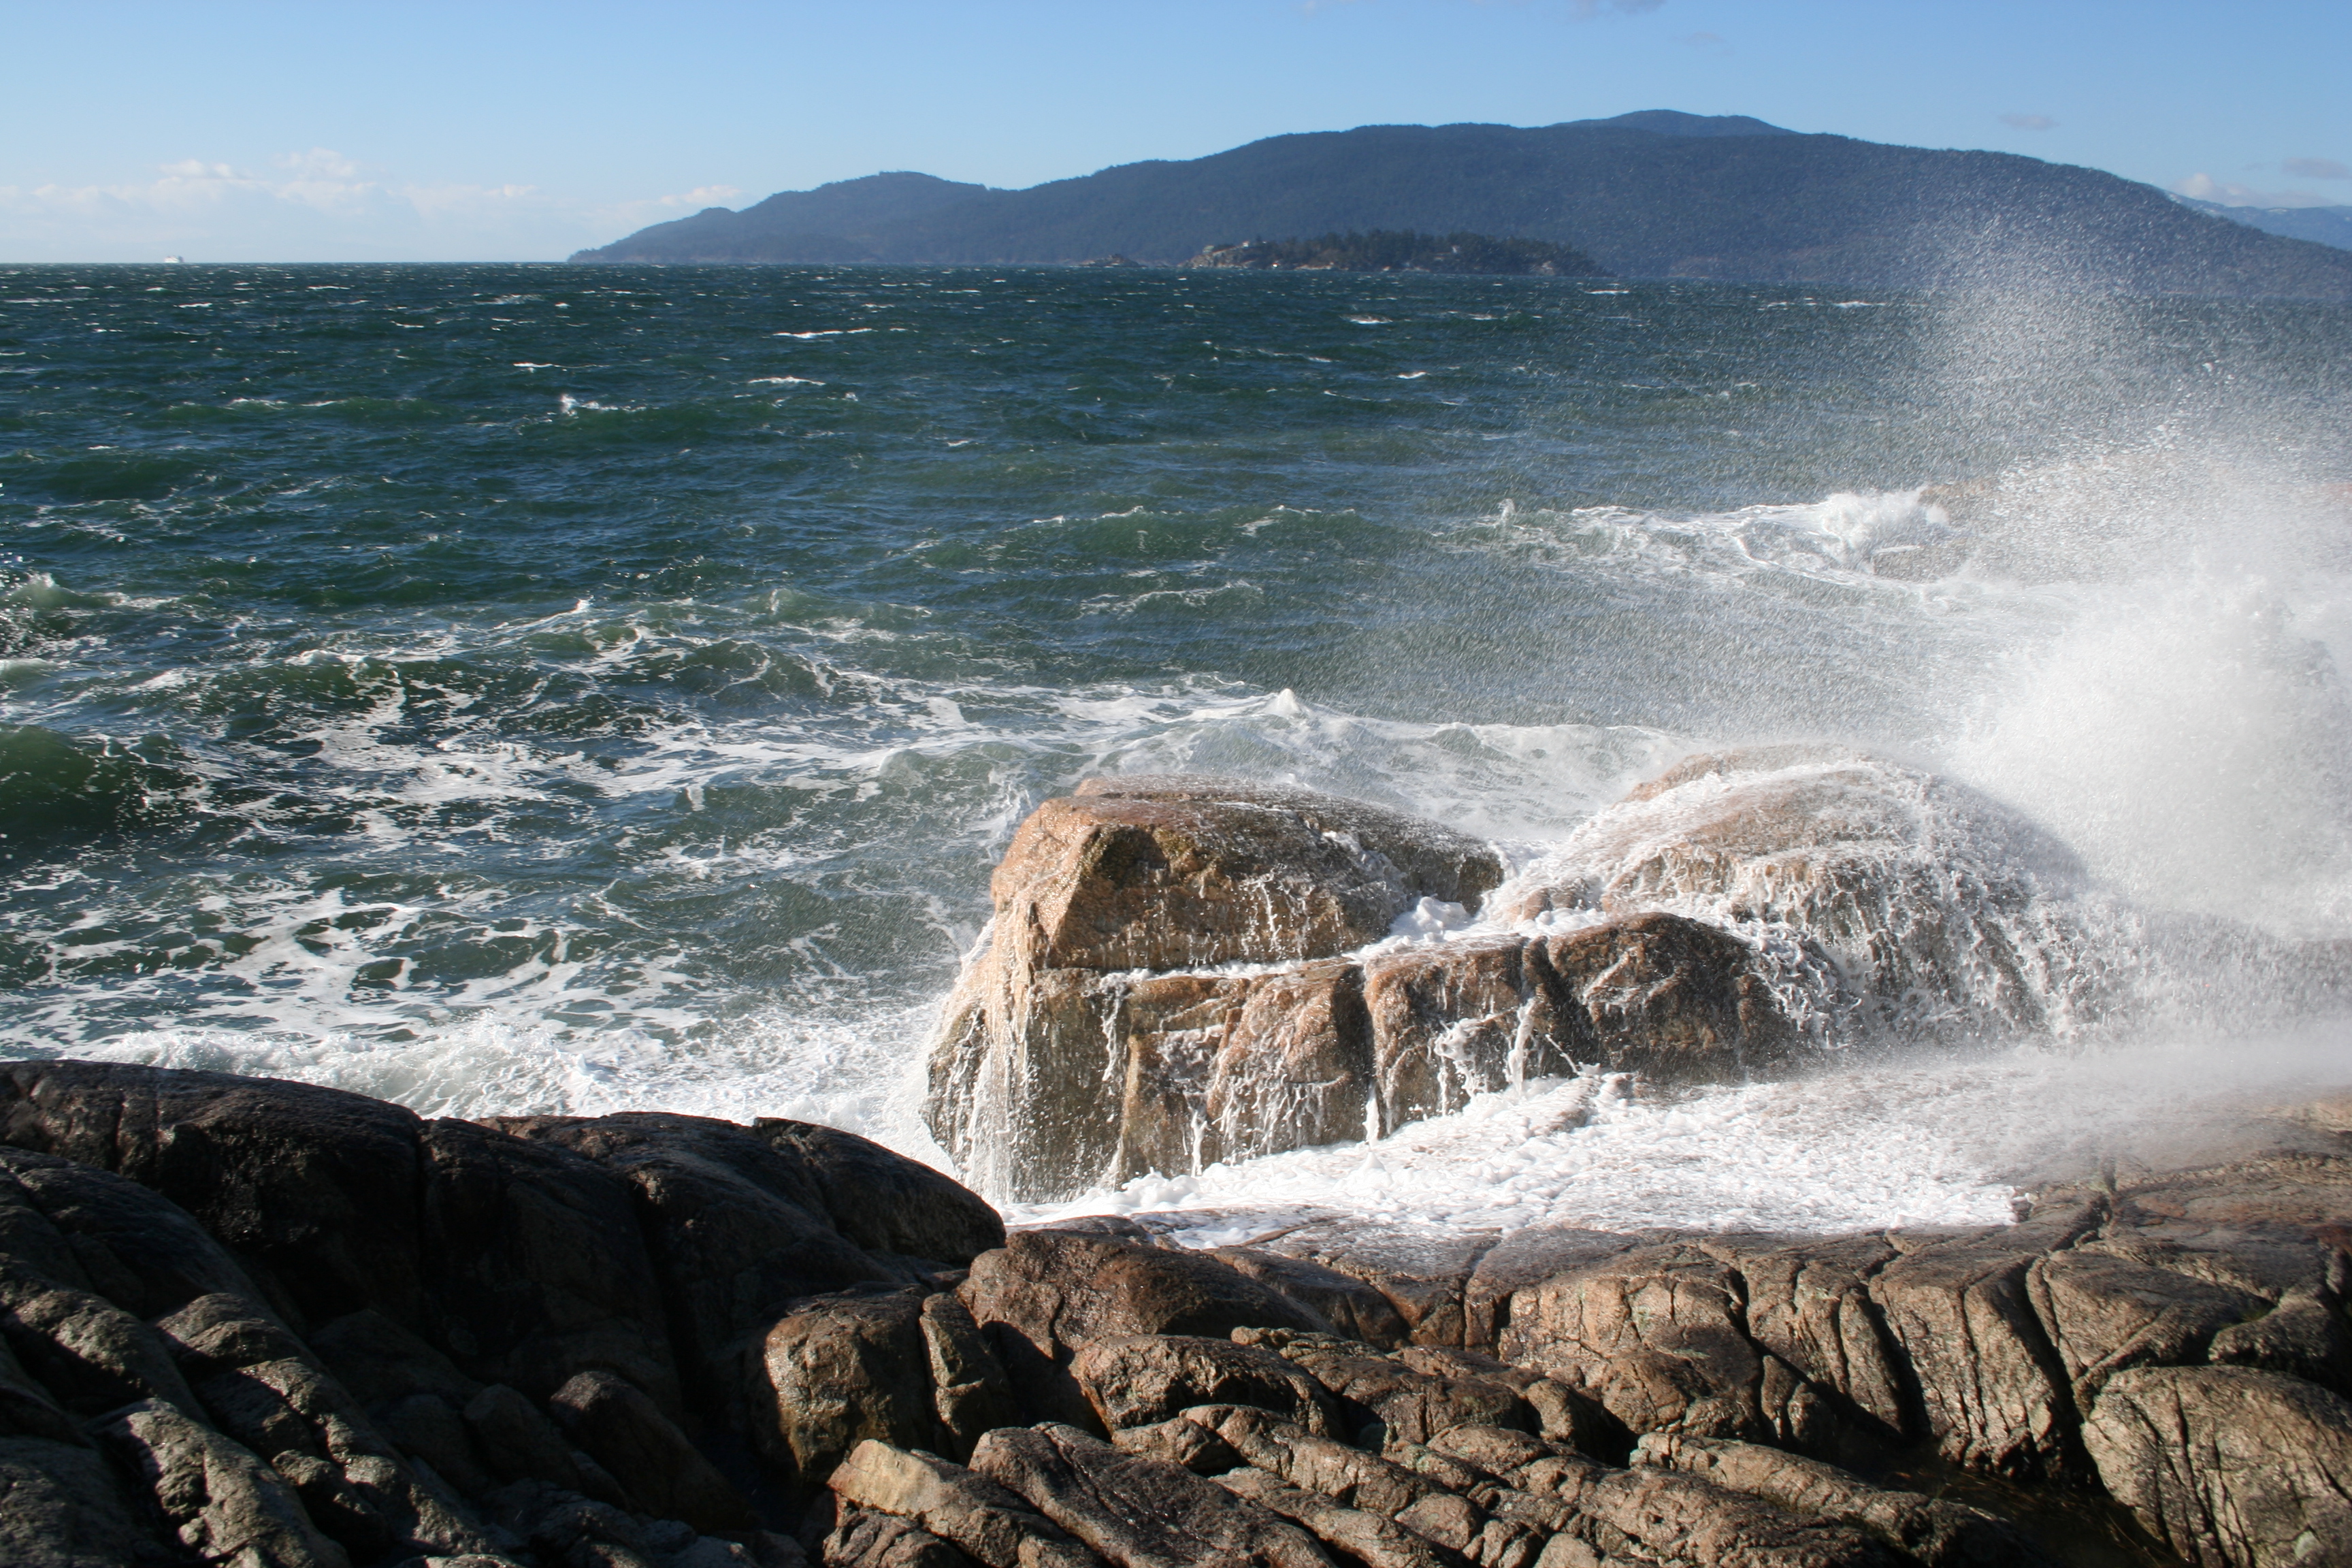
beach, sea, coast, water, rock, ocean, shore, wave, cliff, cove, vancouver, bay, terrain, material, body of water, canada, cape, wind wave